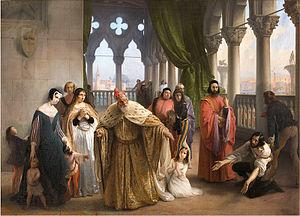
Francesco Hayez, né le 10 février 1791 à Venise et mort le 12 février 1882 à Milan, est un peintre italien.